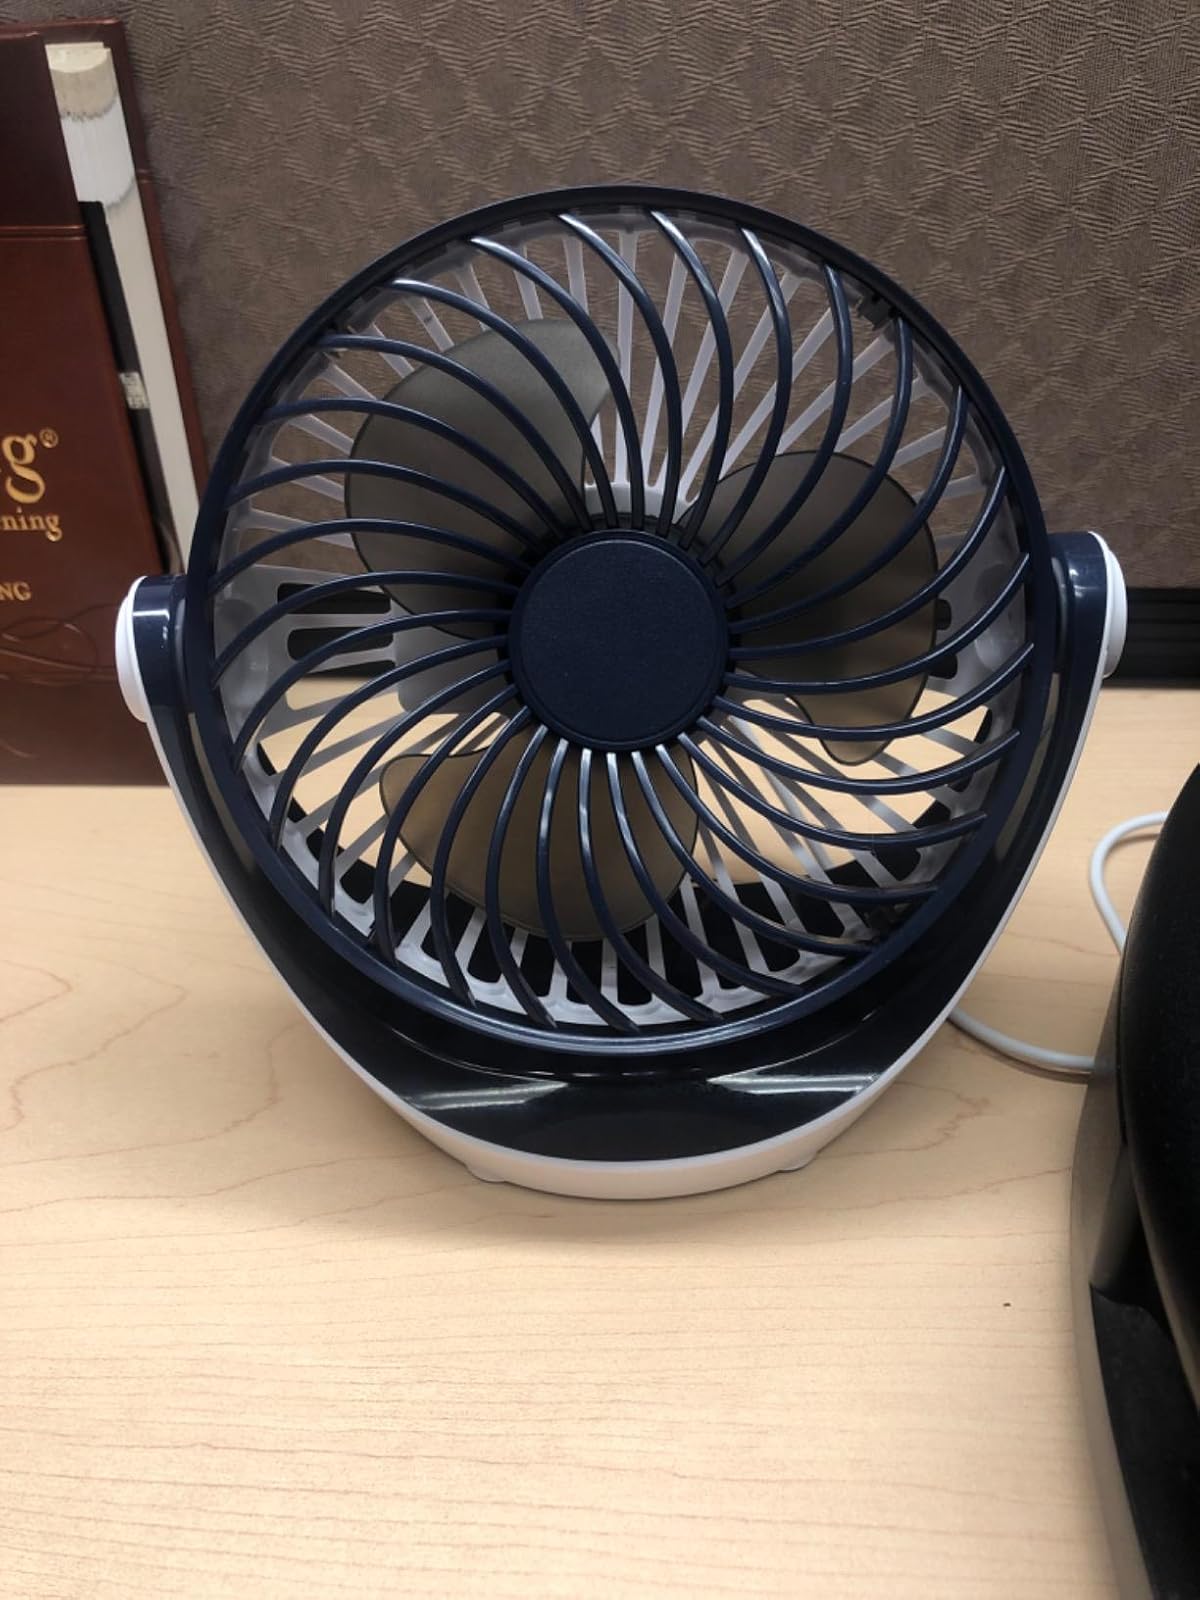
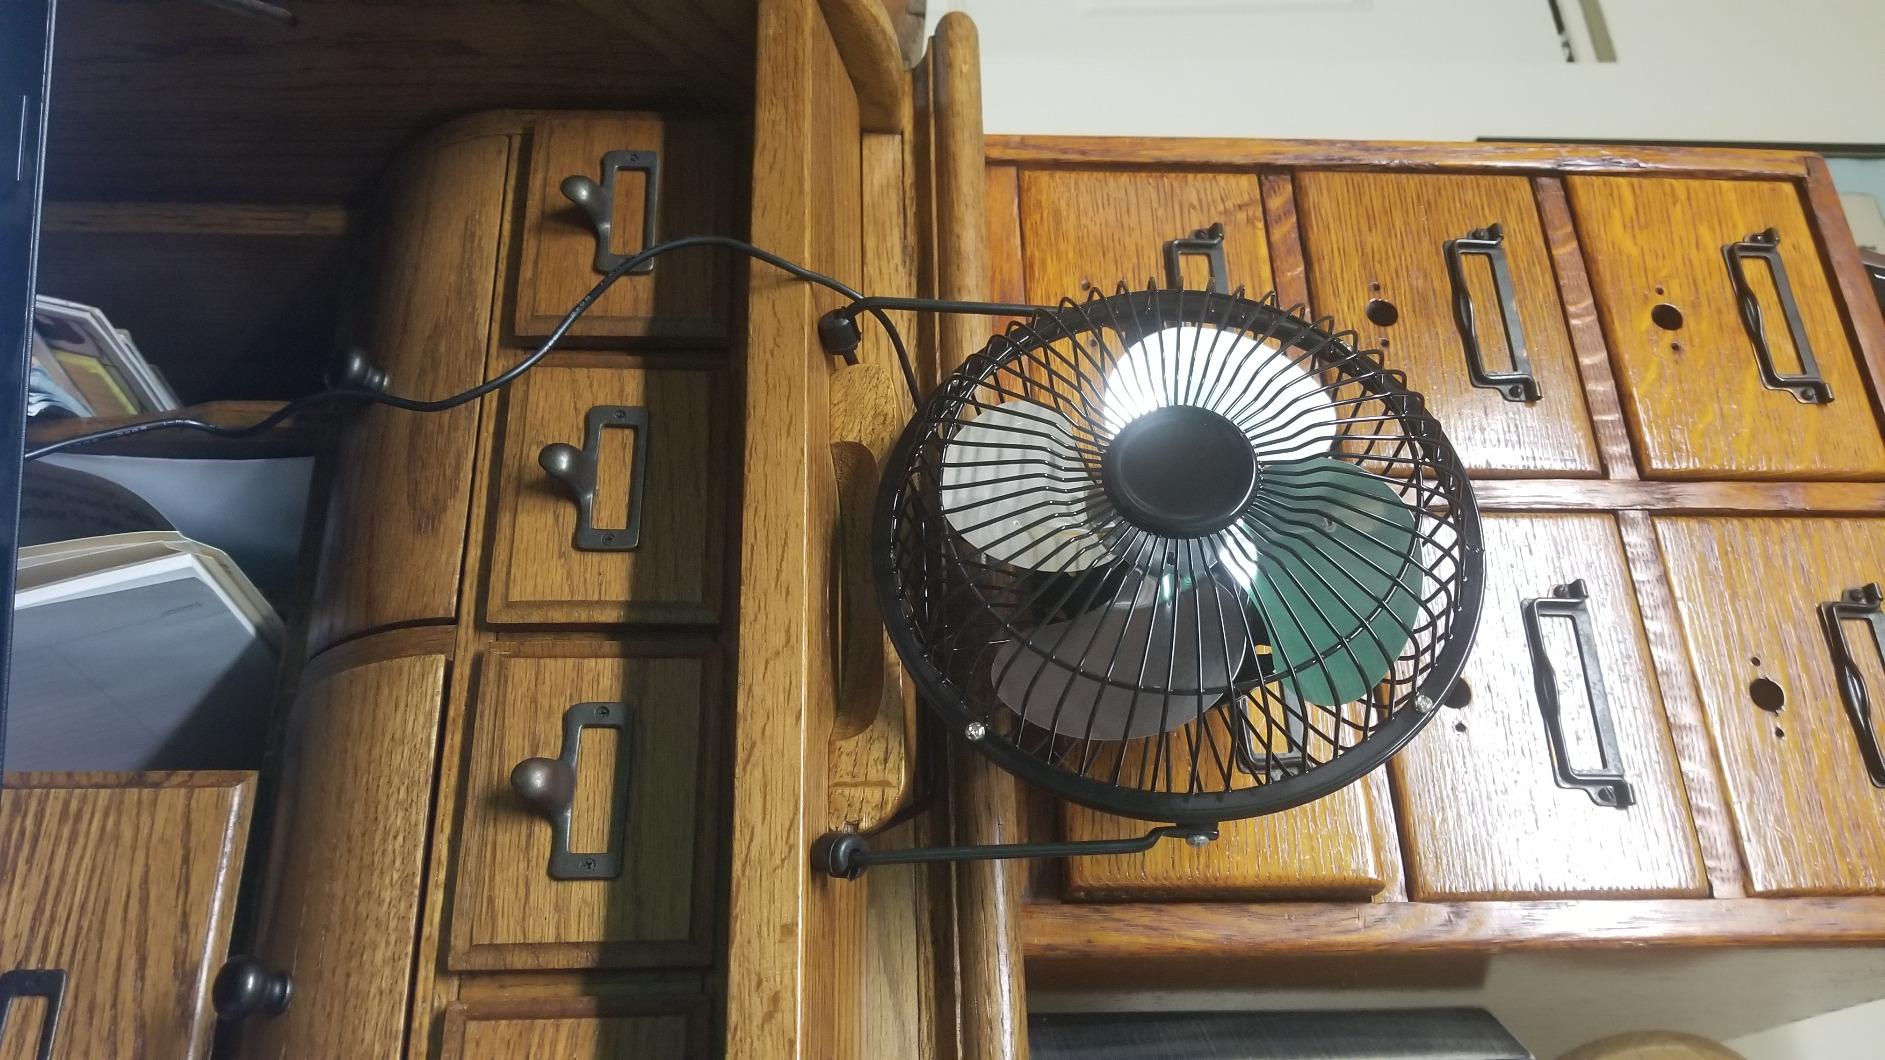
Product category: fan
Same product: no